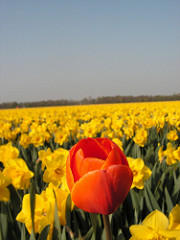
Flower: tulip